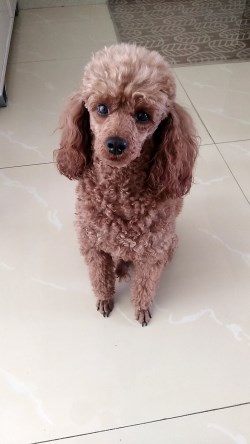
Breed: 7449-n000128-teddy